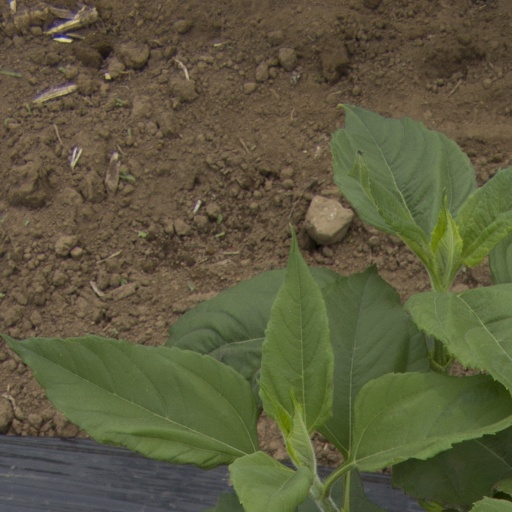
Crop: Jerusalem artichoke